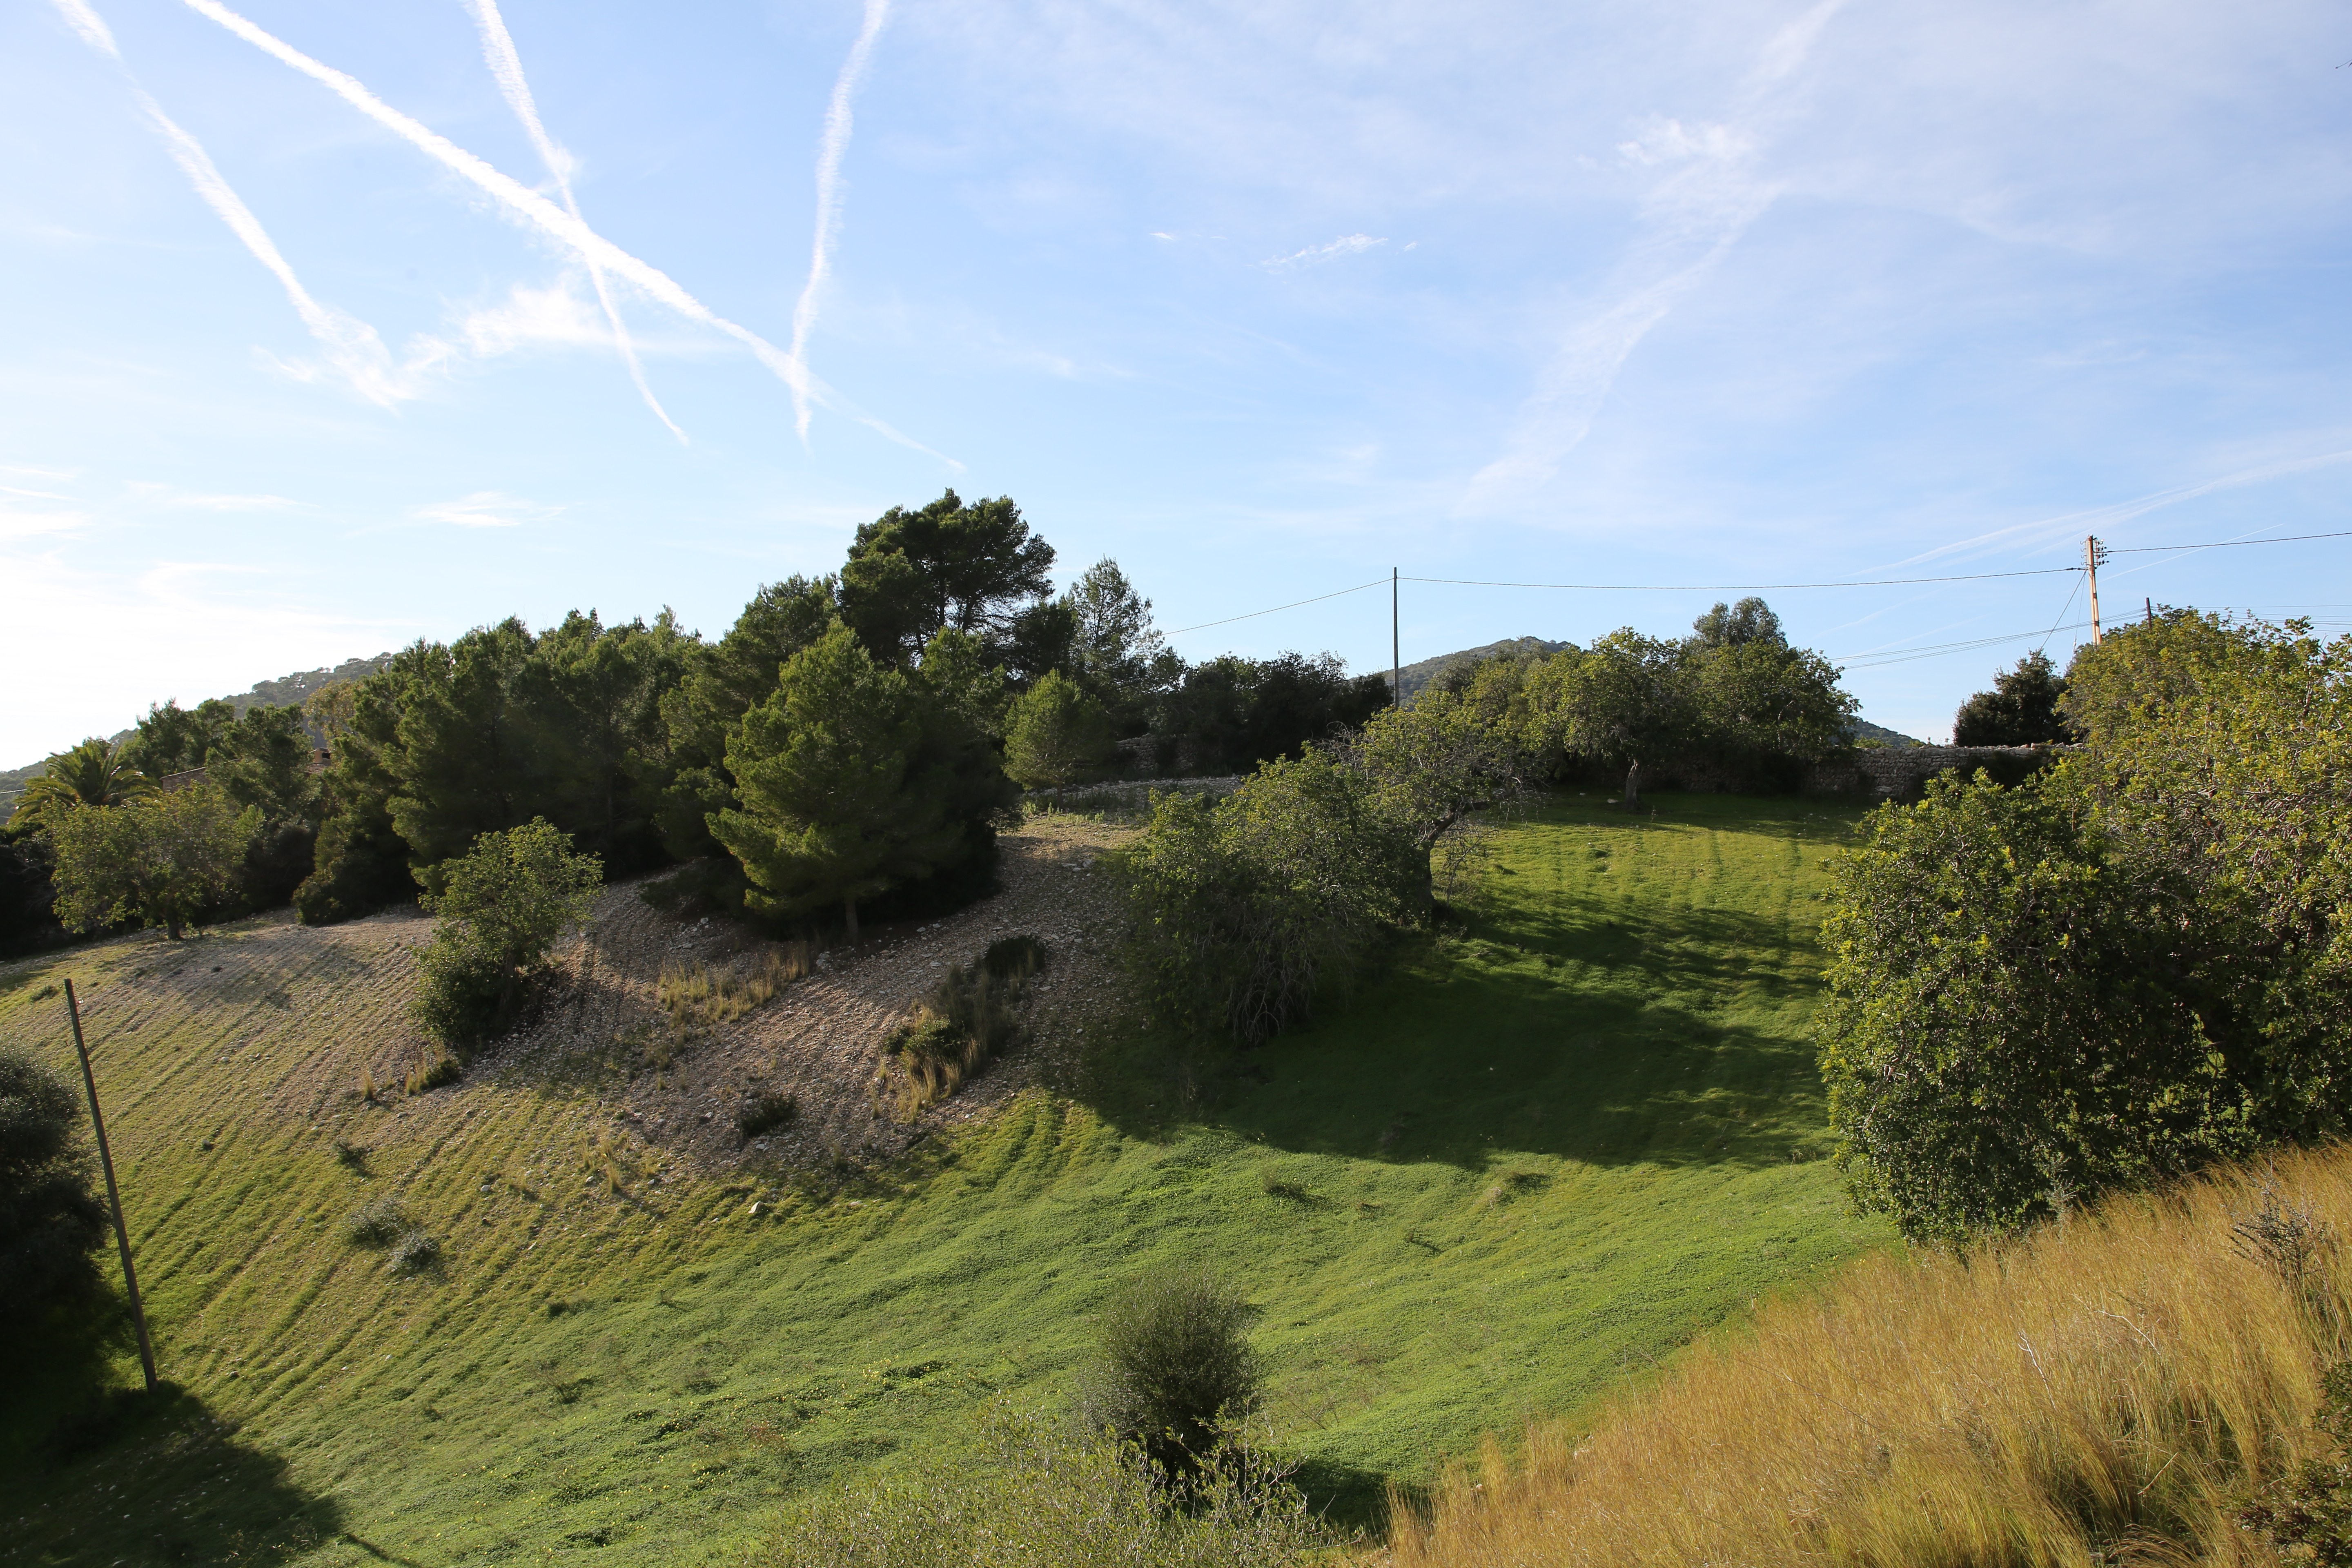
mallorca, vegetation, grass, plant community, natural landscape, land lot, shrub, grassland, rural area, plain, grass family, biome, shrubland, pasture, meadow, chaparral, field, prairie, plantation, panorama, landscaping, hedge